Albert Nalchajyan

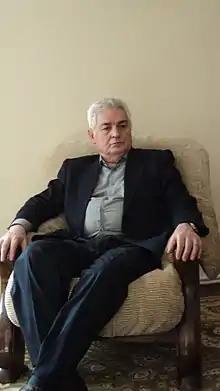
Albert Nalchajyan in 2010

Albert Nalchajyan (born August 22, 1939 in Gyumri (Leninakan), Armenia) is an Armenian psychologist. Spheres of his scientific interests include Psychology, Ethnology and Philosophy.